Black Canary

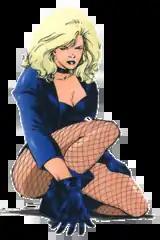
Dinah Laurel Lance as the modern iteration of Black Canary. Art by Barry Kitson.

When former Batgirl Barbara Gordon is by the Joker, she reestablishes her crime-fighting career as Oracle, information broker to the superhero community. After briefly working with the Suicide Squad, she forms a covert-mission team. Since Barbara thinks that of all the superheroes Dinah has the most potential, Oracle asks Black Canary to become an operative.